Shiraoka Station

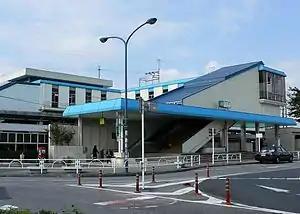
Shiraoka Station east exit, October 2007

is a passenger railway station in the city of Shiraoka, Saitama, Japan, operated by East Japan Railway Company (JR East).